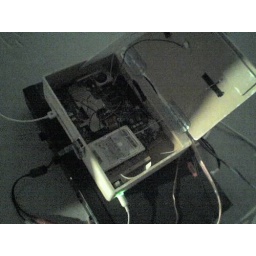
g4 in wooden box converting signal in max